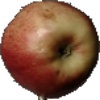
Label: Apple Red 3